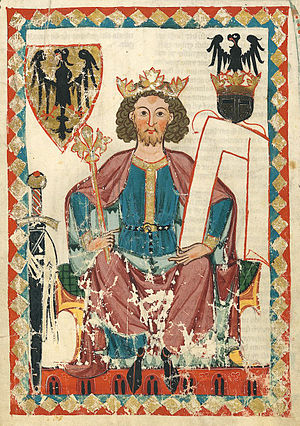
Tysk-romersk kejser / Oversigt over kejserene / Tysk-romerske kejsere / 1155–1197: Hohenstauferne
Den Tysk-romerske kejser, officielt Romernes kejser var herskeren over Det tysk-romerske Rige. Riget blev af den romersk-katolske kirke betragtet som den eneste retsgyldige arvtager til Romerriget i middelalderen og tidlig moderne tid. Titlen blev holdt sammen med titlen Konge af Italien fra det 8. til det 16. århundrede og næsten uden afbrydelse med titlen Romernes konge gennem det 12. til det 18. århundrede.